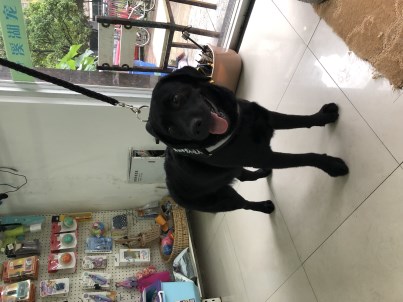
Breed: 3580-n000122-Labrador_retriever